Sammelband

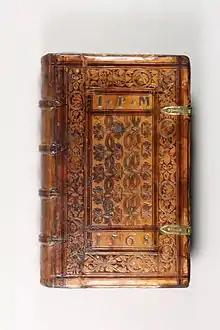
Sammelband of alchemical treatises printed by Samuel Emmel, ca.1568

Sammelband (plural Sammelbände, or Sammelbands), or sometimes nonce-volume, is a book comprising a number of separately printed or manuscript works that are subsequently bound together.